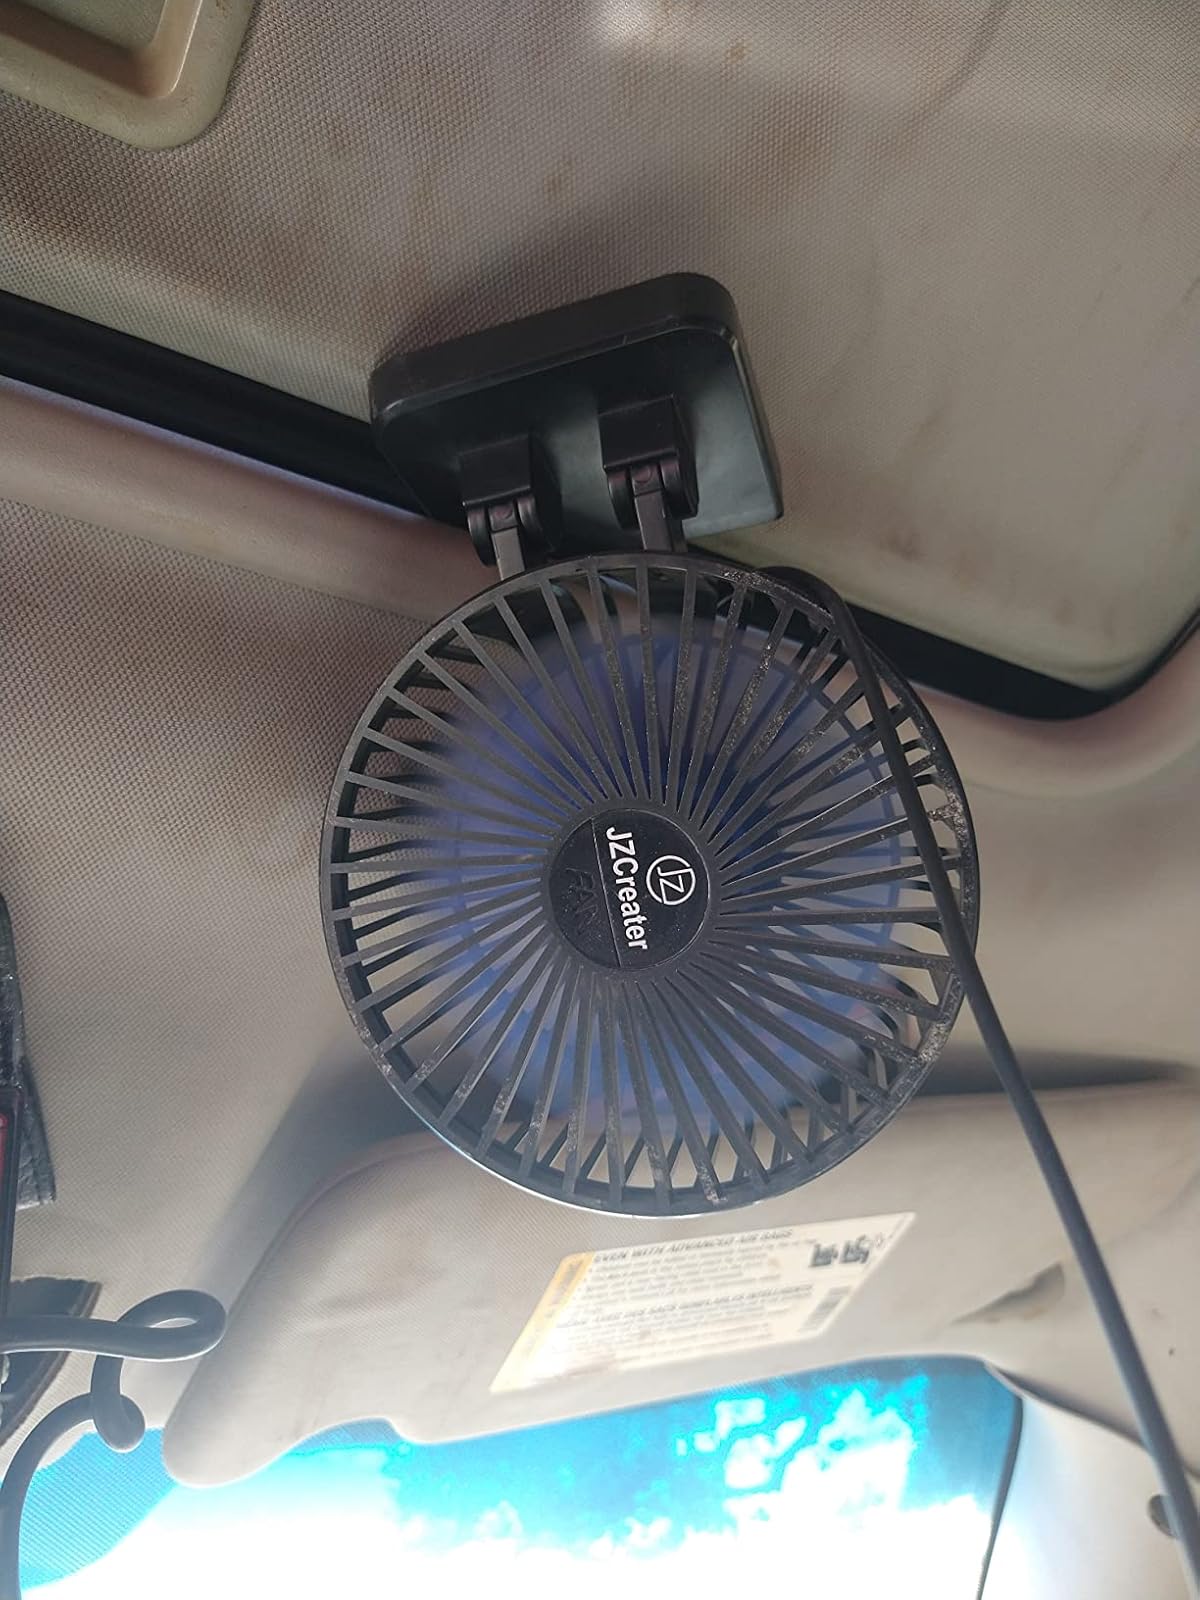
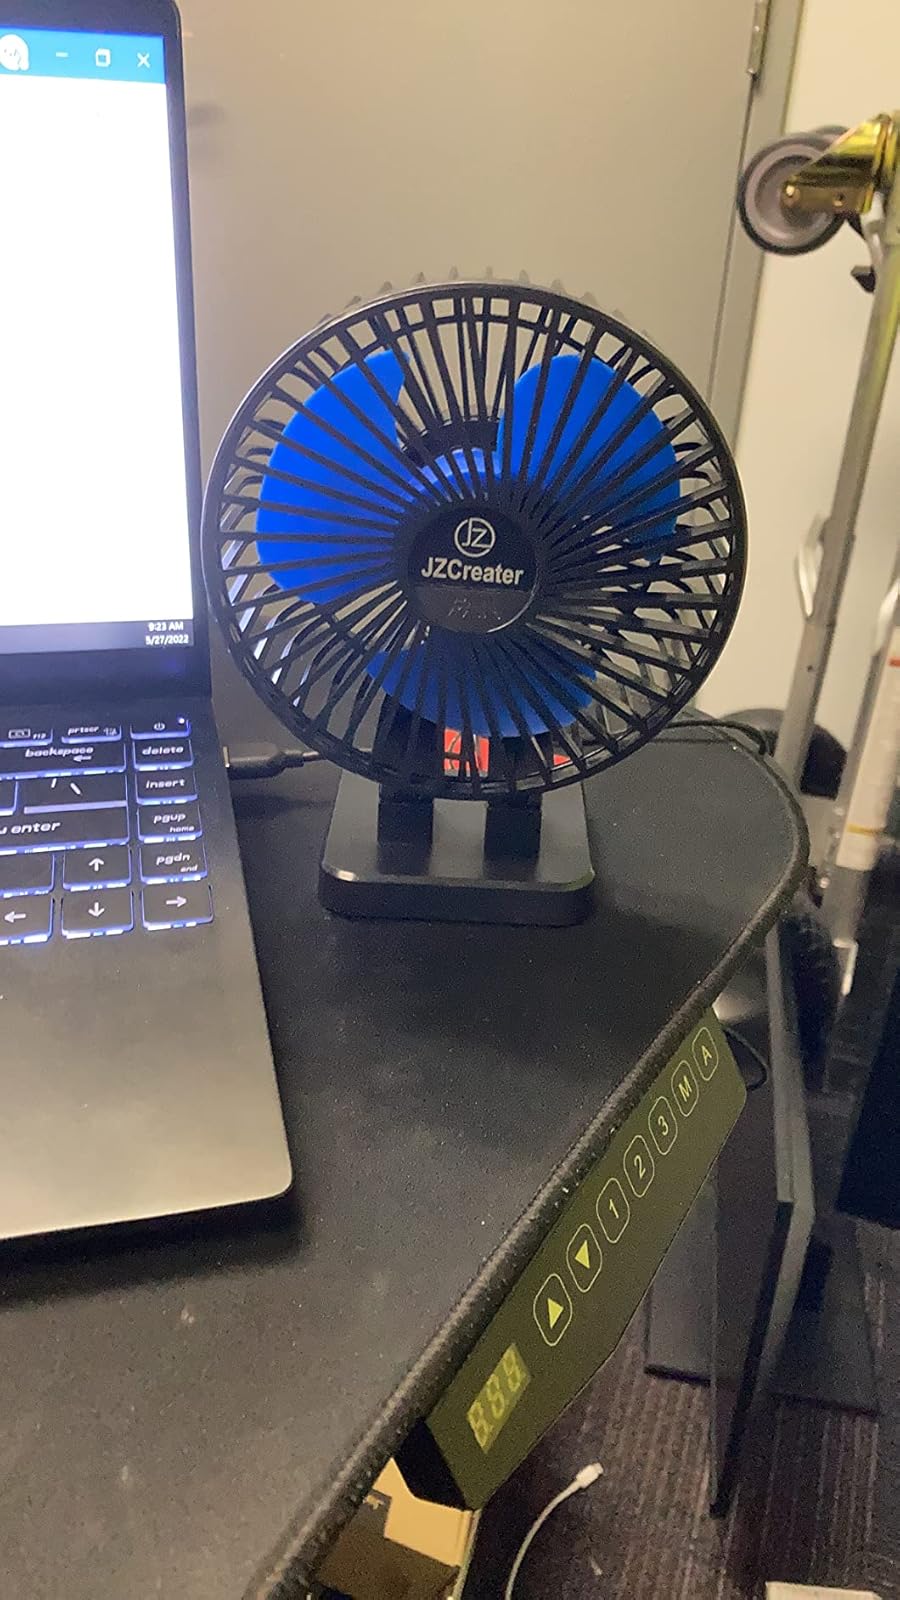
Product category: fan
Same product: yes